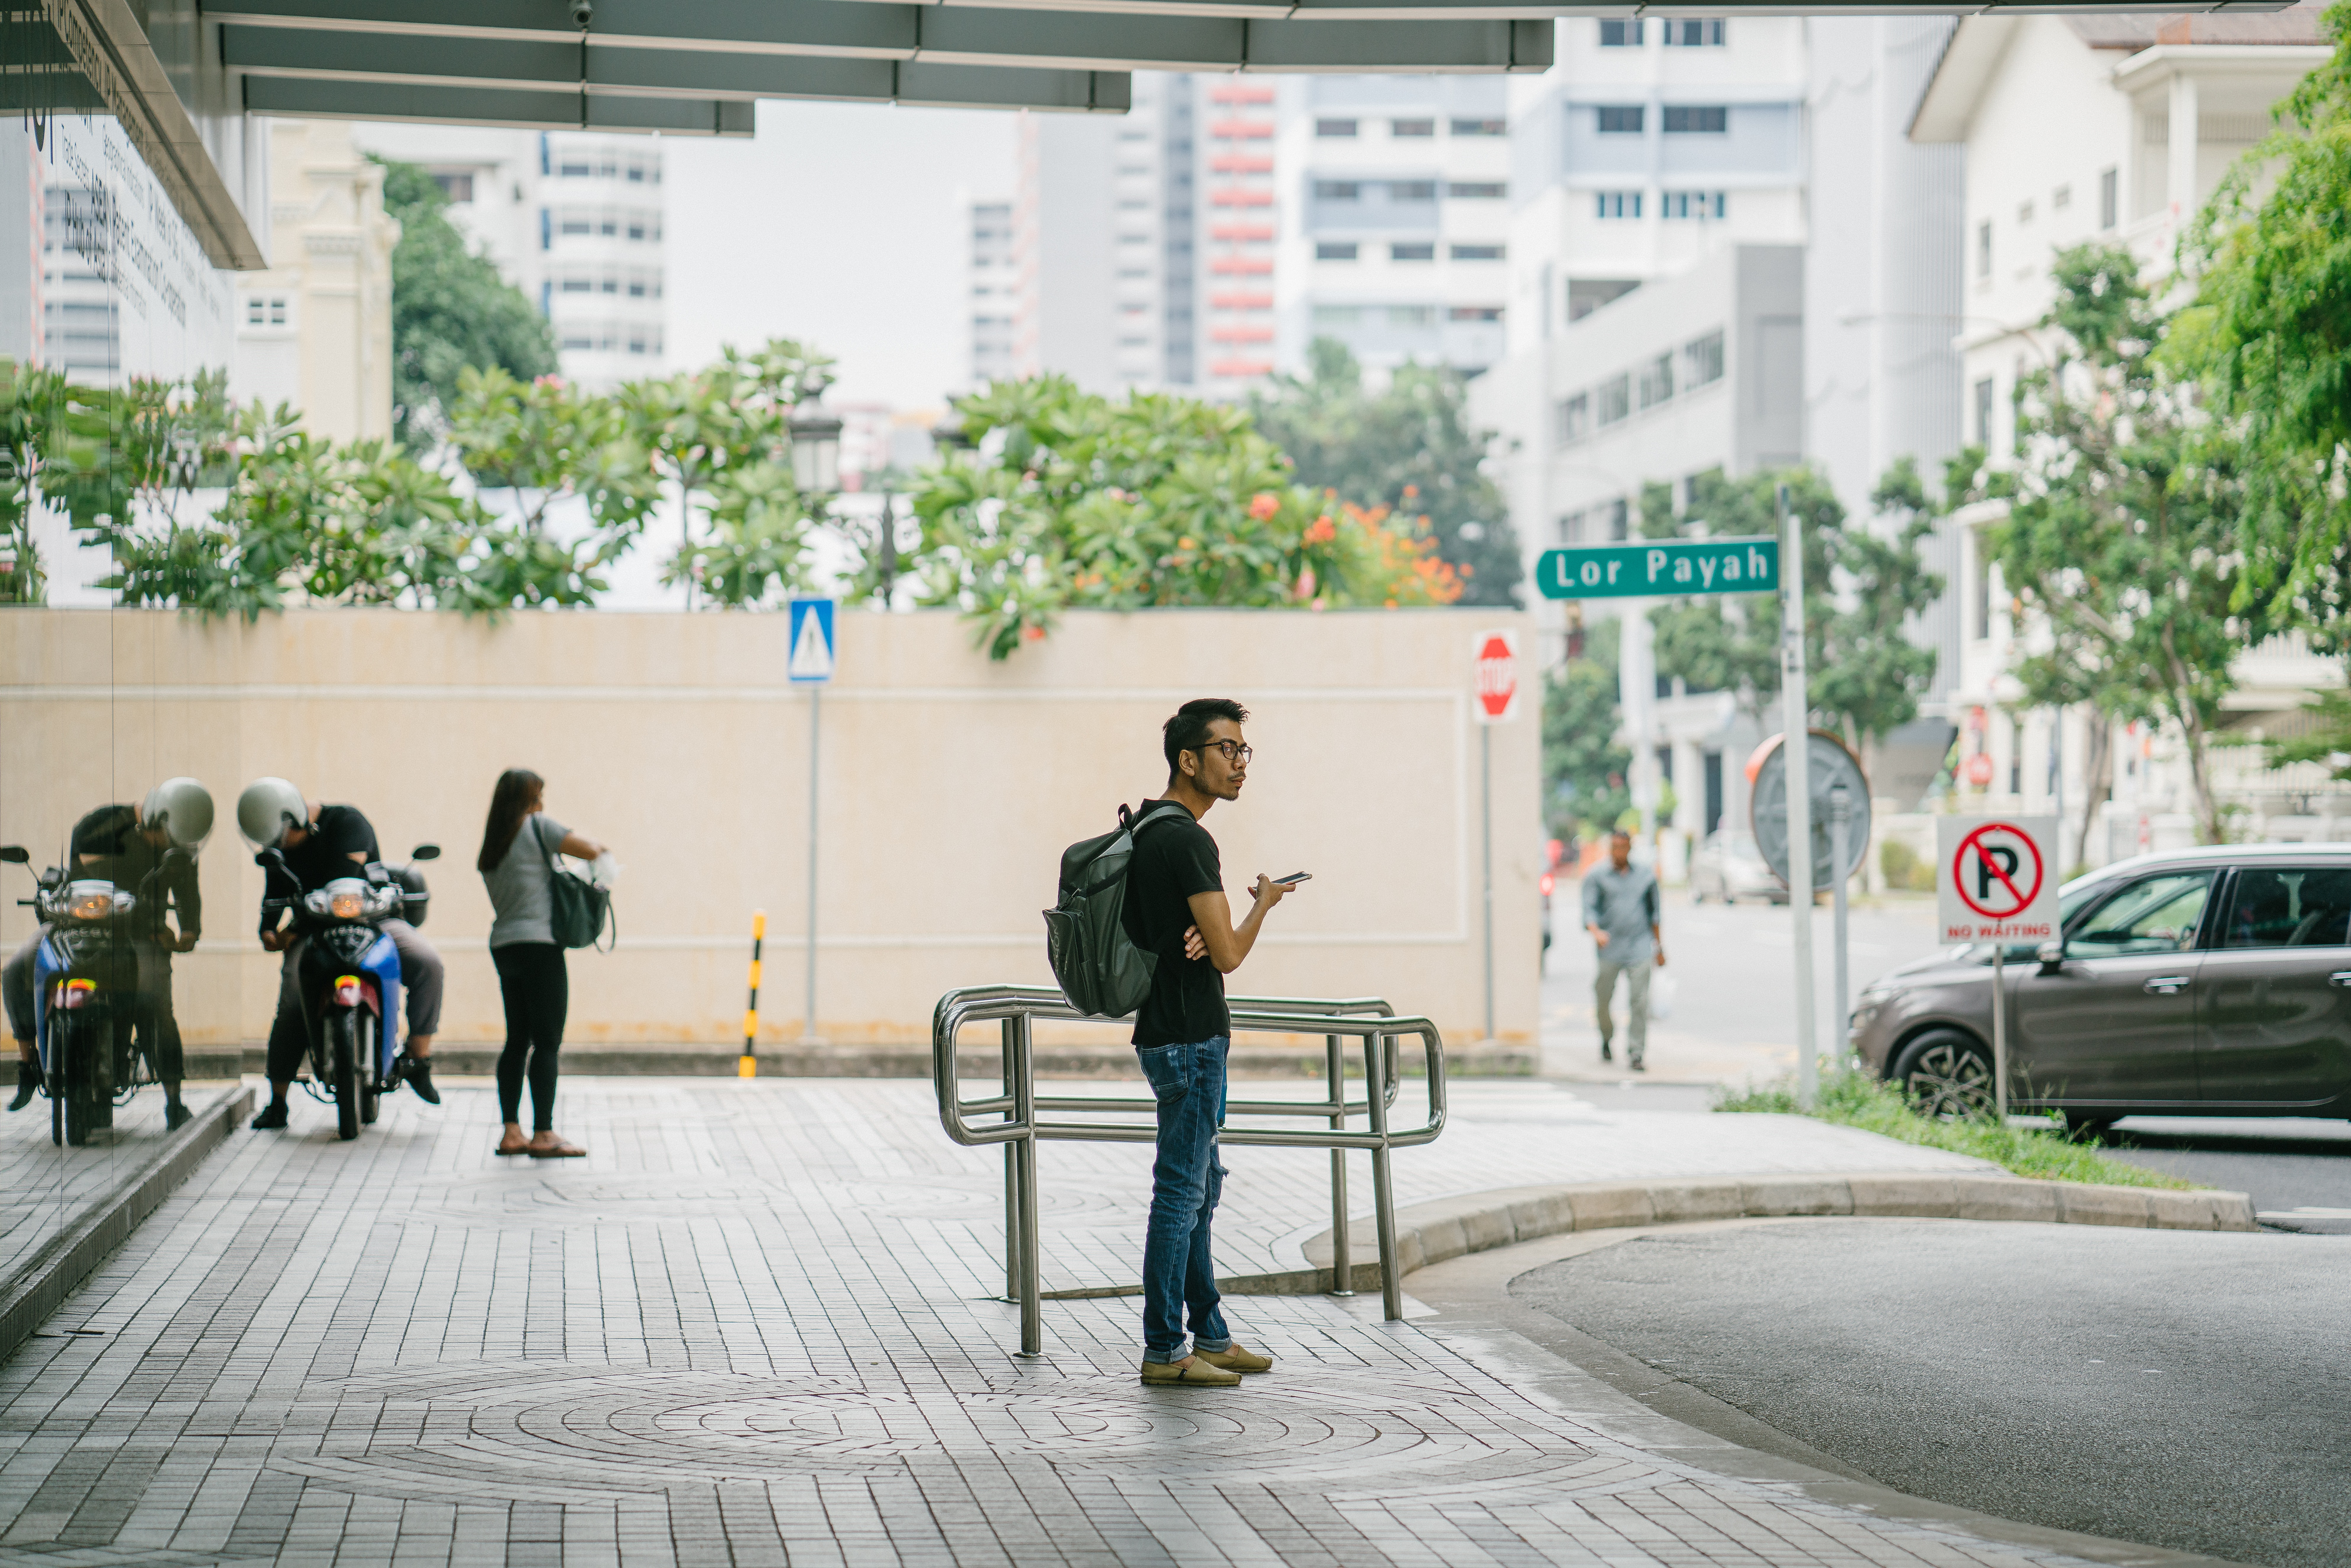
photograph, snapshot, urban area, transport, street, pedestrian, public space, metropolitan area, city, architecture, infrastructure, road, photography, sidewalk, urban design, vehicle, plant, building, car, tourism